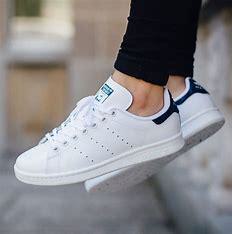
Brand: Adidas
Model: Stan Smith